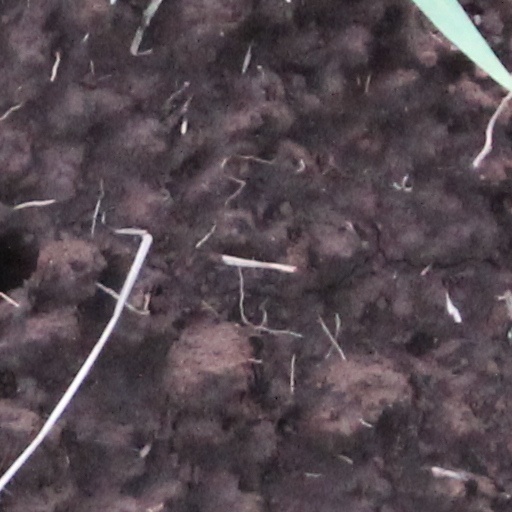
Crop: wheat